The Domino Principle

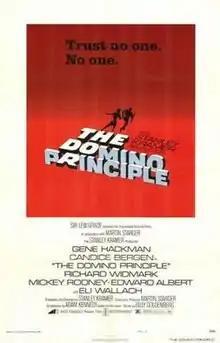
Theatrical release poster

The Domino Principle is a 1977 neo-noir thriller film starring Gene Hackman, Candice Bergen, Mickey Rooney and Richard Widmark. The film is based on the novel of the same name and was adapted for the screen by its author Adam Kennedy. It was directed and produced by Stanley Kramer.